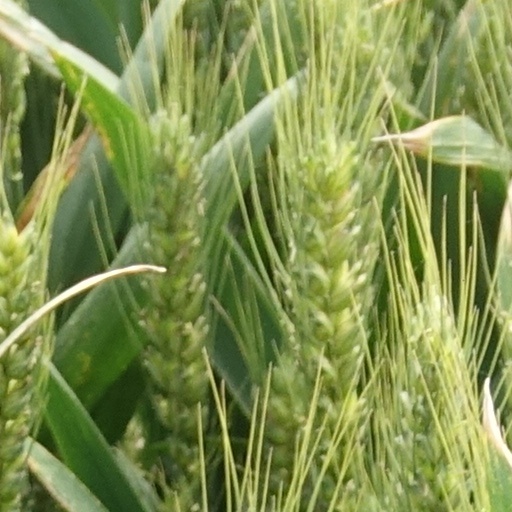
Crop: wheat